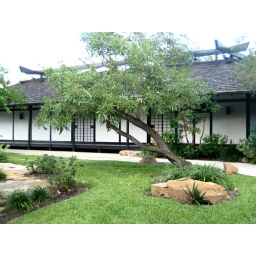
traditional Japanese building with tree in foreground, Morikami gardens